My Brother Anastasia

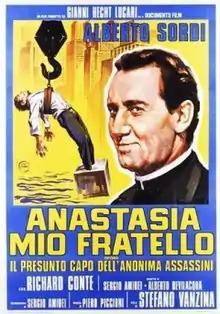

My Brother Anastasia (Italian: Anastasia mio fratello) is a 1973 Italian drama crime film directed by Steno.